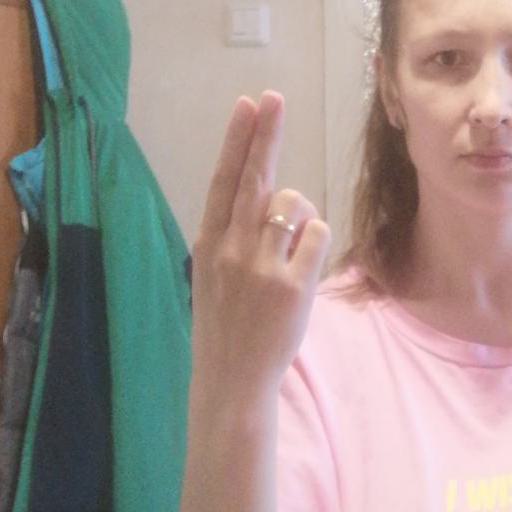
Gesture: two_up_inverted